Ataman

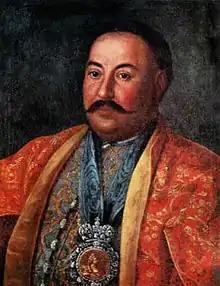
Ivan Matveevich Krasnoshchekov, Ataman of the Don Cossacks. Portrait is from 1761. The term Ataman is a theme of various Russian folk songs

Ataman (variants: "otaman", "wataman", "vataman") was a title of Cossack and haidamak leaders of various kinds. In the Russian Empire, the term was the official title of the supreme military commanders of the Cossack armies. The Ukrainian version of the same word is "hetman". "Otaman" in Ukrainian Cossack forces was a position of a lower rank.